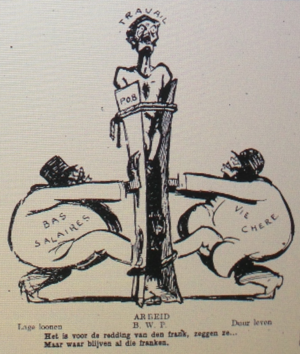
Extrait du Roode Vaan (1925) Exploitation du Travail
Le Parti communiste de Belgique, est un parti politique communiste belge et fondé en 1921. En mars 1989, le Parti communiste de Belgique s'est séparé en deux entités distinctes, l'une francophone, le Parti communiste ou Parti communiste Wallonie-Bruxelles, et l'autre flamande, le Kommunistische Partij ou Kommunistische Partij-Vlaanderen.